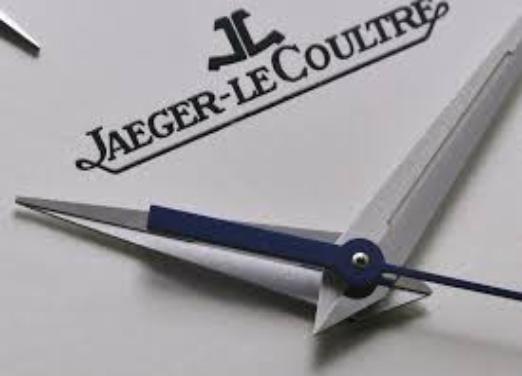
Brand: jaeger-lecoultre
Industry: Electronic